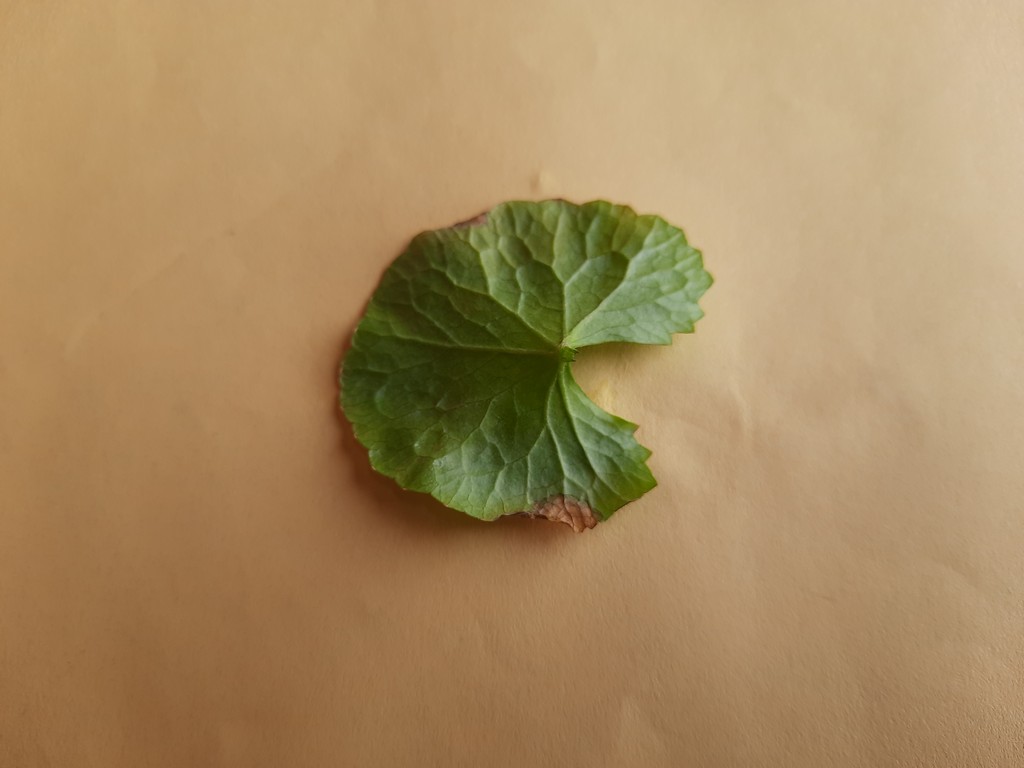
Label: Unhealthy